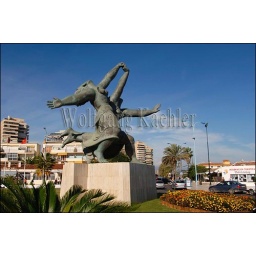
Spain, costa del sol, near malaga, torremolinos, beachfront, statue of girls running to the beach